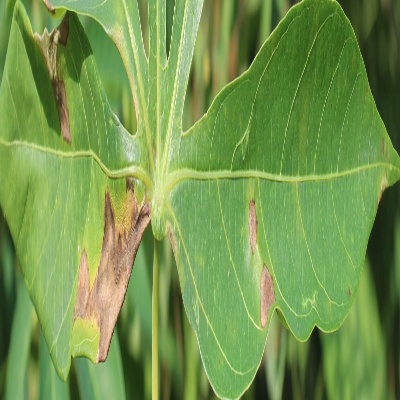
Crop: Cassava
Condition: bacterial blight